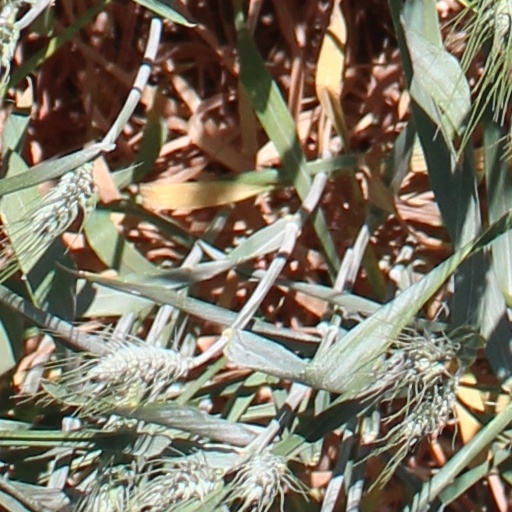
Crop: wheat